France at the 1960 Summer Paralympics

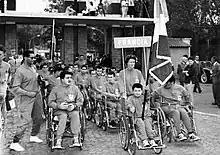
France at Rome 1960

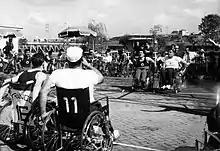
Basket team

France competed at the inaugural Summer Paralympic Games in 1960 in Rome. France's six athletes competed in four sports: archery, athletics, dartchery and swimming. All of France's athletes obtained medals in every event they competed in.